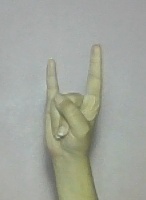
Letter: la